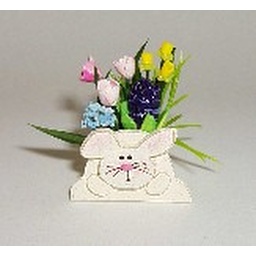
A wooden planter box with fimo sculpted flowers in 1&amp;quot; scale.